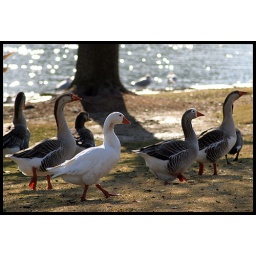
I can't tell a duck from a goose, so here are some cute fill in the blanks!